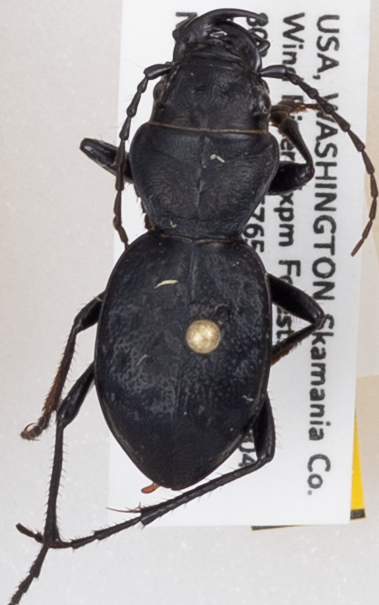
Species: Omus dejeanii
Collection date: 2019-05-21
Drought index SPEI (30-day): -1.578
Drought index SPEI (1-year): -2.09
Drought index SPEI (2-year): -2.09